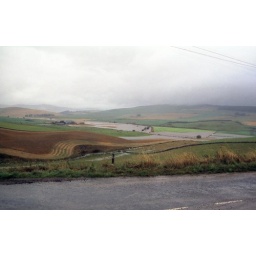
That little scottish river burst its banks - so heavily that the road beside it had to be closed!